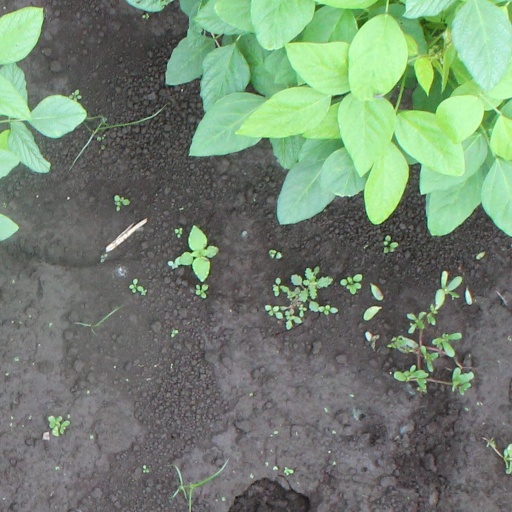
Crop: soybean